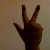
The image shows a hand gesture representing the number 3 in Indian Sign Language.